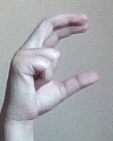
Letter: thal